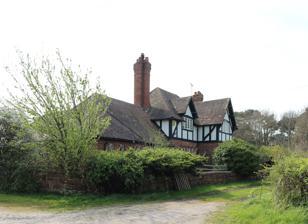
Building: Hill Bark Farmhouse
Country: United Kingdom
Year built: 1875
View from the southwest Hill Bark Farmhouse is to the east of the house of Hill Bark , and south of the hamlet of Frankby , Wirral , England.  It is recorded in the National Heritage List for England as a designated Grade II listed building . The farmhouse was built in 1875 for Septimus Ledward and designed by the Chester architect John Douglas. It was part of a model farm for Hill Bark. The house is constructed in stone with some timber-framing and has a tiled roof.  It is built in five bays , three of which have two storeys and the other two are single-storey.  At the rear is a round-ended projecting bay. Outbuildings constructed at the same time, designed by Douglas, are also listed at Grade II. See also Listed buildings in Hoylake List of houses and associated buildings by John Douglas References